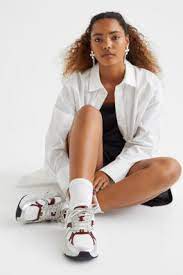
Label: Sneaker